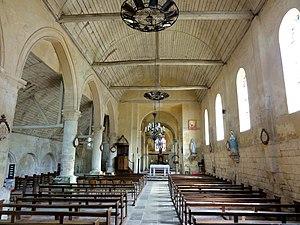
Intérieur de l'église (voir titre).
L'église Saint-Michel-et-Saint-Vaast est une église catholique paroissiale située à Catenoy, dans le département de l'Oise, en France. C'est l'une des plus anciennes églises du Beauvaisis.